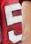
Number: 5